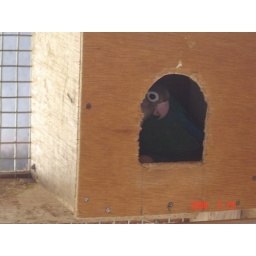
bird peeking in the window